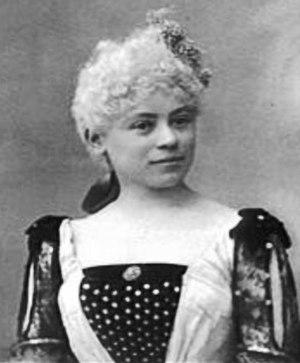
Eudoxie Laurent en 1872, photographie de Disdéri extraite du Journal général de l'imprimerie et de la librairie.
Eudoxie Laurent, née Eudoxie Louise Laurence Yvos le 30 juillet 1831 à La Rochelle et morte à Asnières le 17 août 1890, est une chanteuse et actrice de théâtre française.